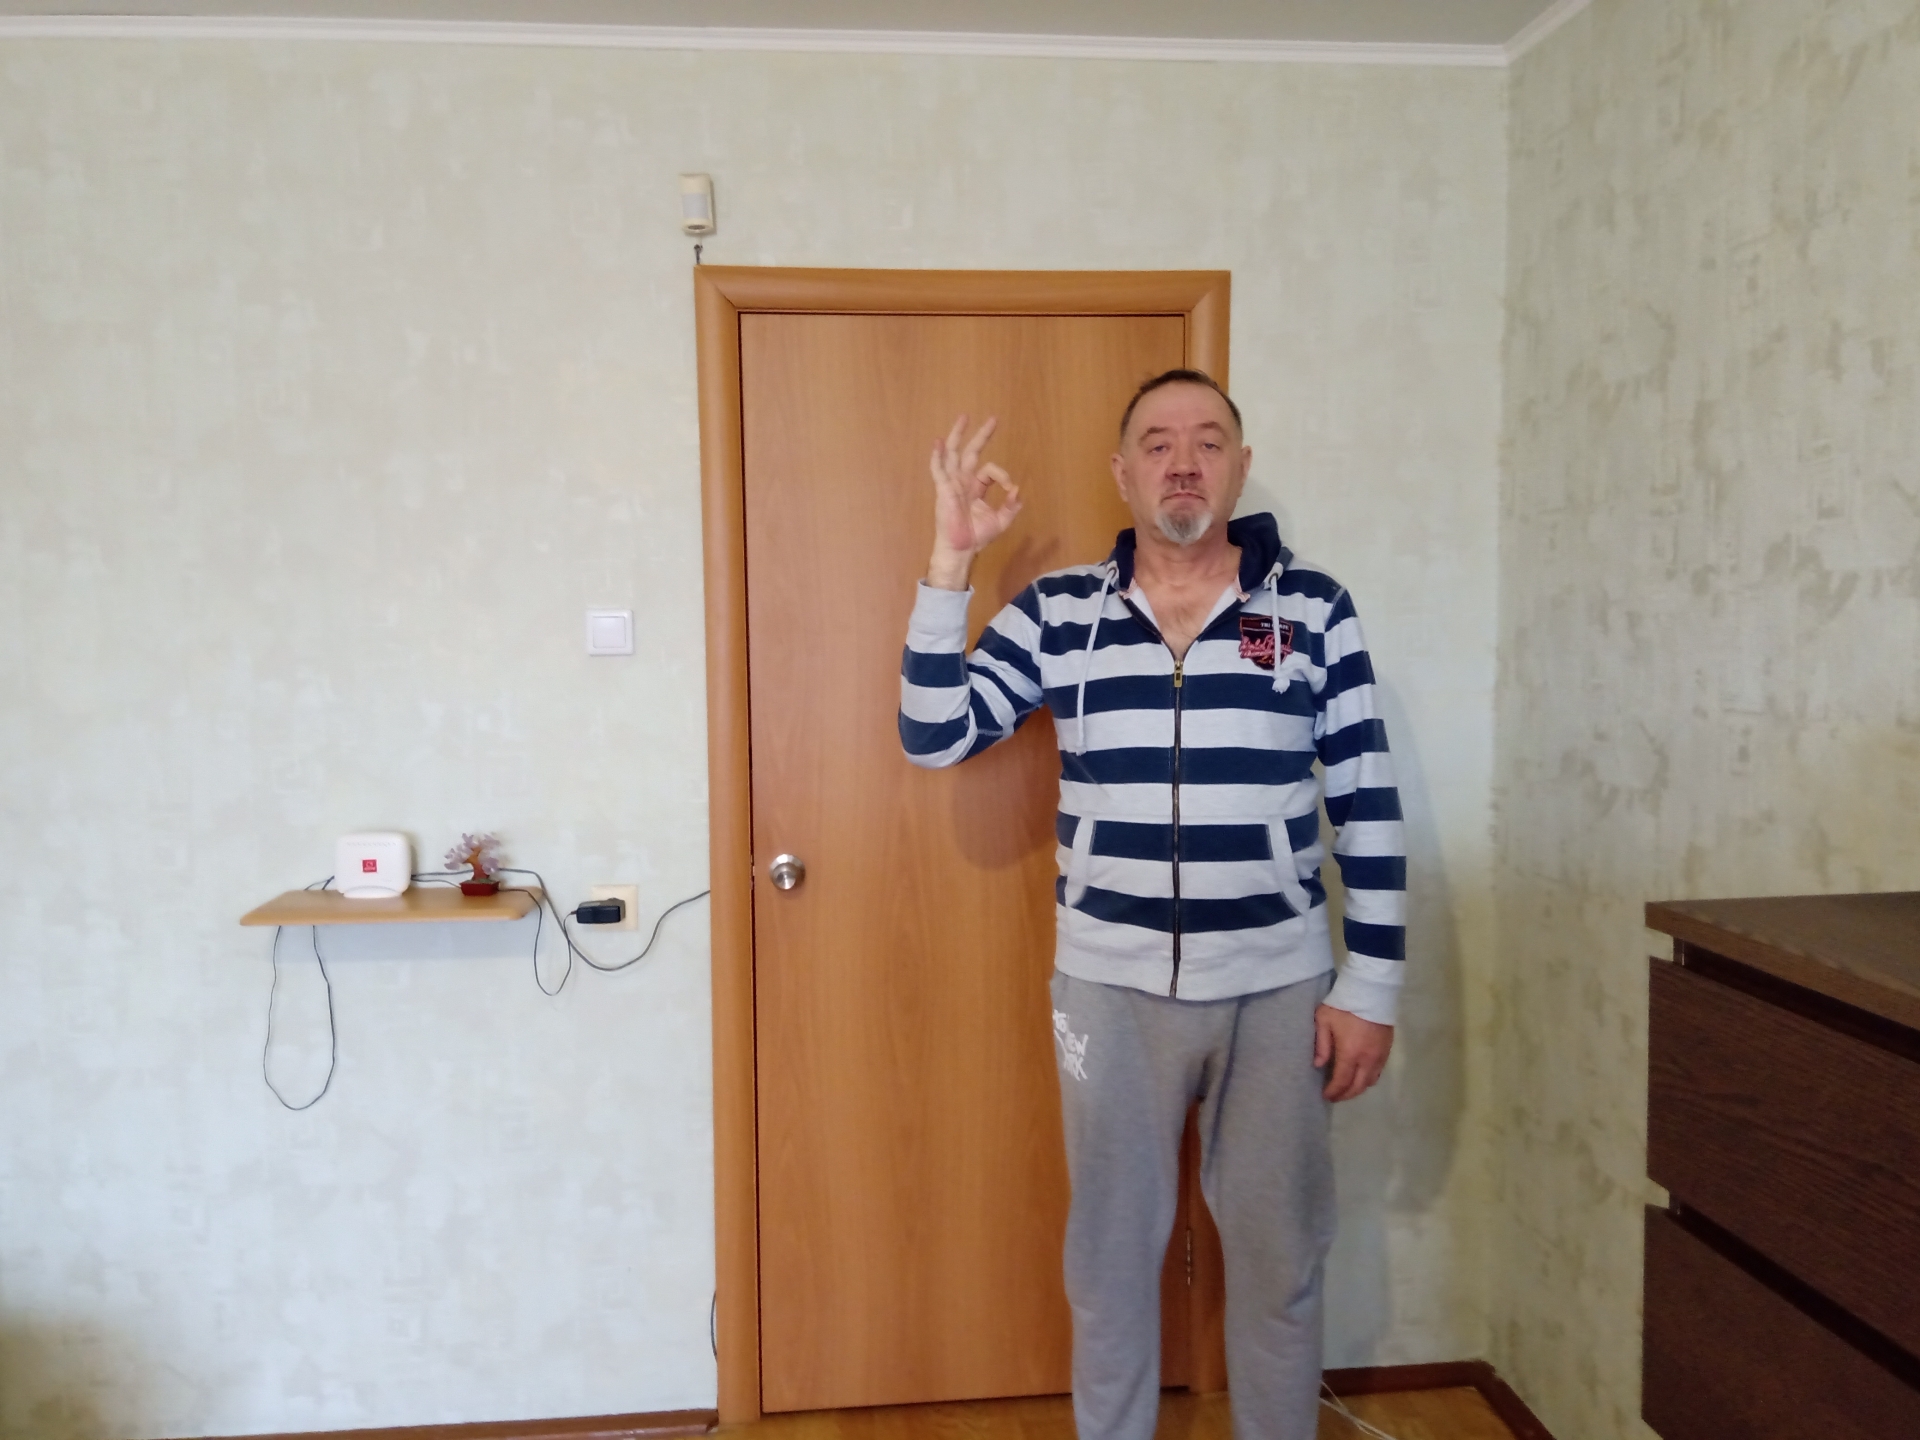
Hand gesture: ok